Kosciuszko National Park

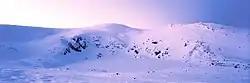
Blue Lake in the characteristically U-shaped glacial valley, Kosciuszko National Park

During the last ice age, which peaked about 20,000 years ago in the Pleistocene epoch, the highest peaks of the main range near Mount Kosciuszko experienced a climate which favoured the formation of glaciers, evidence of which can still be seen today. Cirques moraines, tarn lakes, roche moutonnées and other glacial features can all be seen in the area. Lake Cootapatamba, which was formed by an ice spilling from Mount Kosciuszko's southern flank, is the highest lake on the Australian mainland. Lake Albina, Club Lake, Blue Lake, and Hedley Tarn also have glacial origins.